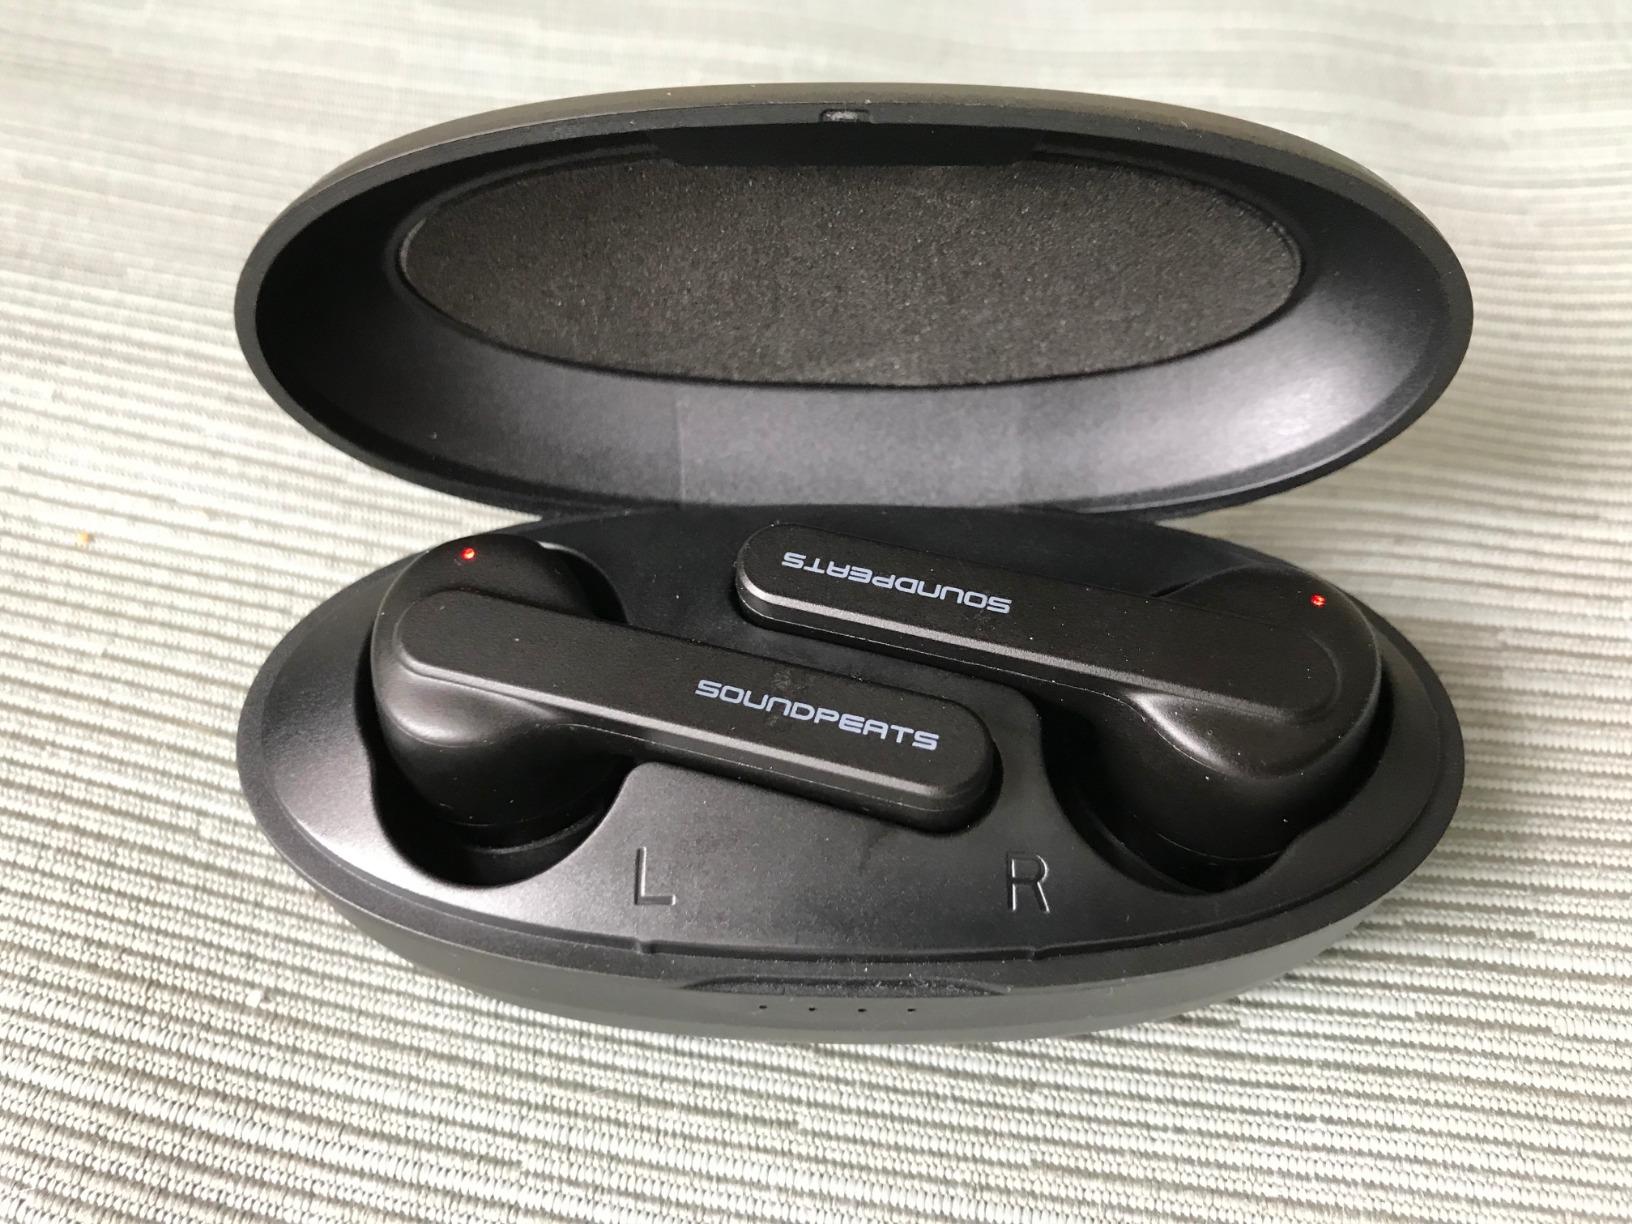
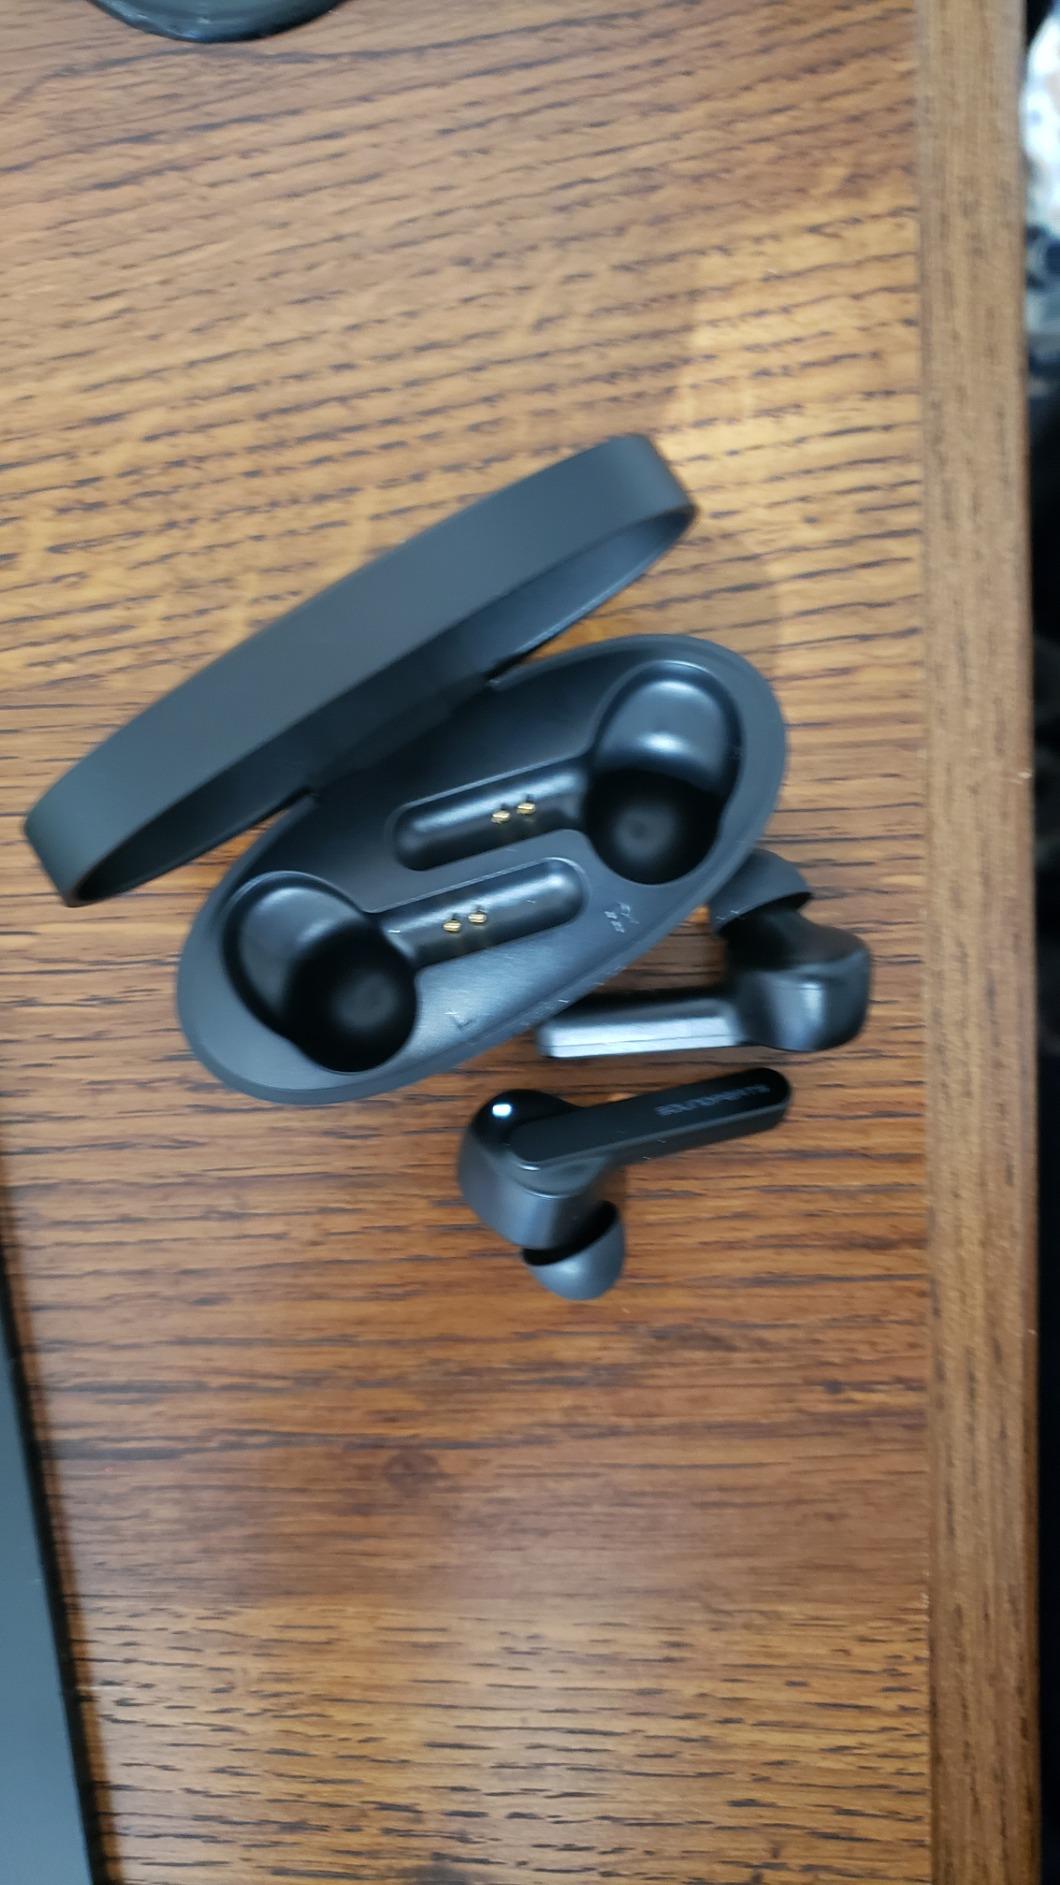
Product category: earbuds
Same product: no